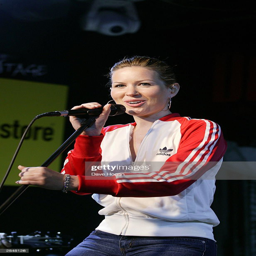
pop artist launches her new album